So Emotional

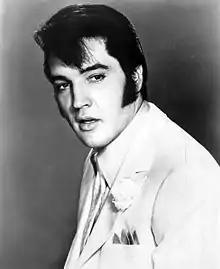
"So Emotional" broke a 27-year chart record set by Elvis Presley for the most consecutive number one singles by a solo artist on the "Billboard" Hot 100.

It made its debut at number 47 on the "Billboard" Hot 100 on October 31, 1987. Six weeks later, on December 5, it entered the top ten at number 8. Five weeks later, it became the first new number-one single of 1988, reaching the pole position of January 9 replacing George Michael's "Faith" where it stayed for a week, eventually receiving gold certification in the US seven years later in 1995. It would spend eight weeks inside the top ten, fourteen weeks inside the top 40 and a cumulative total of nineteen weeks on the chart altogether.